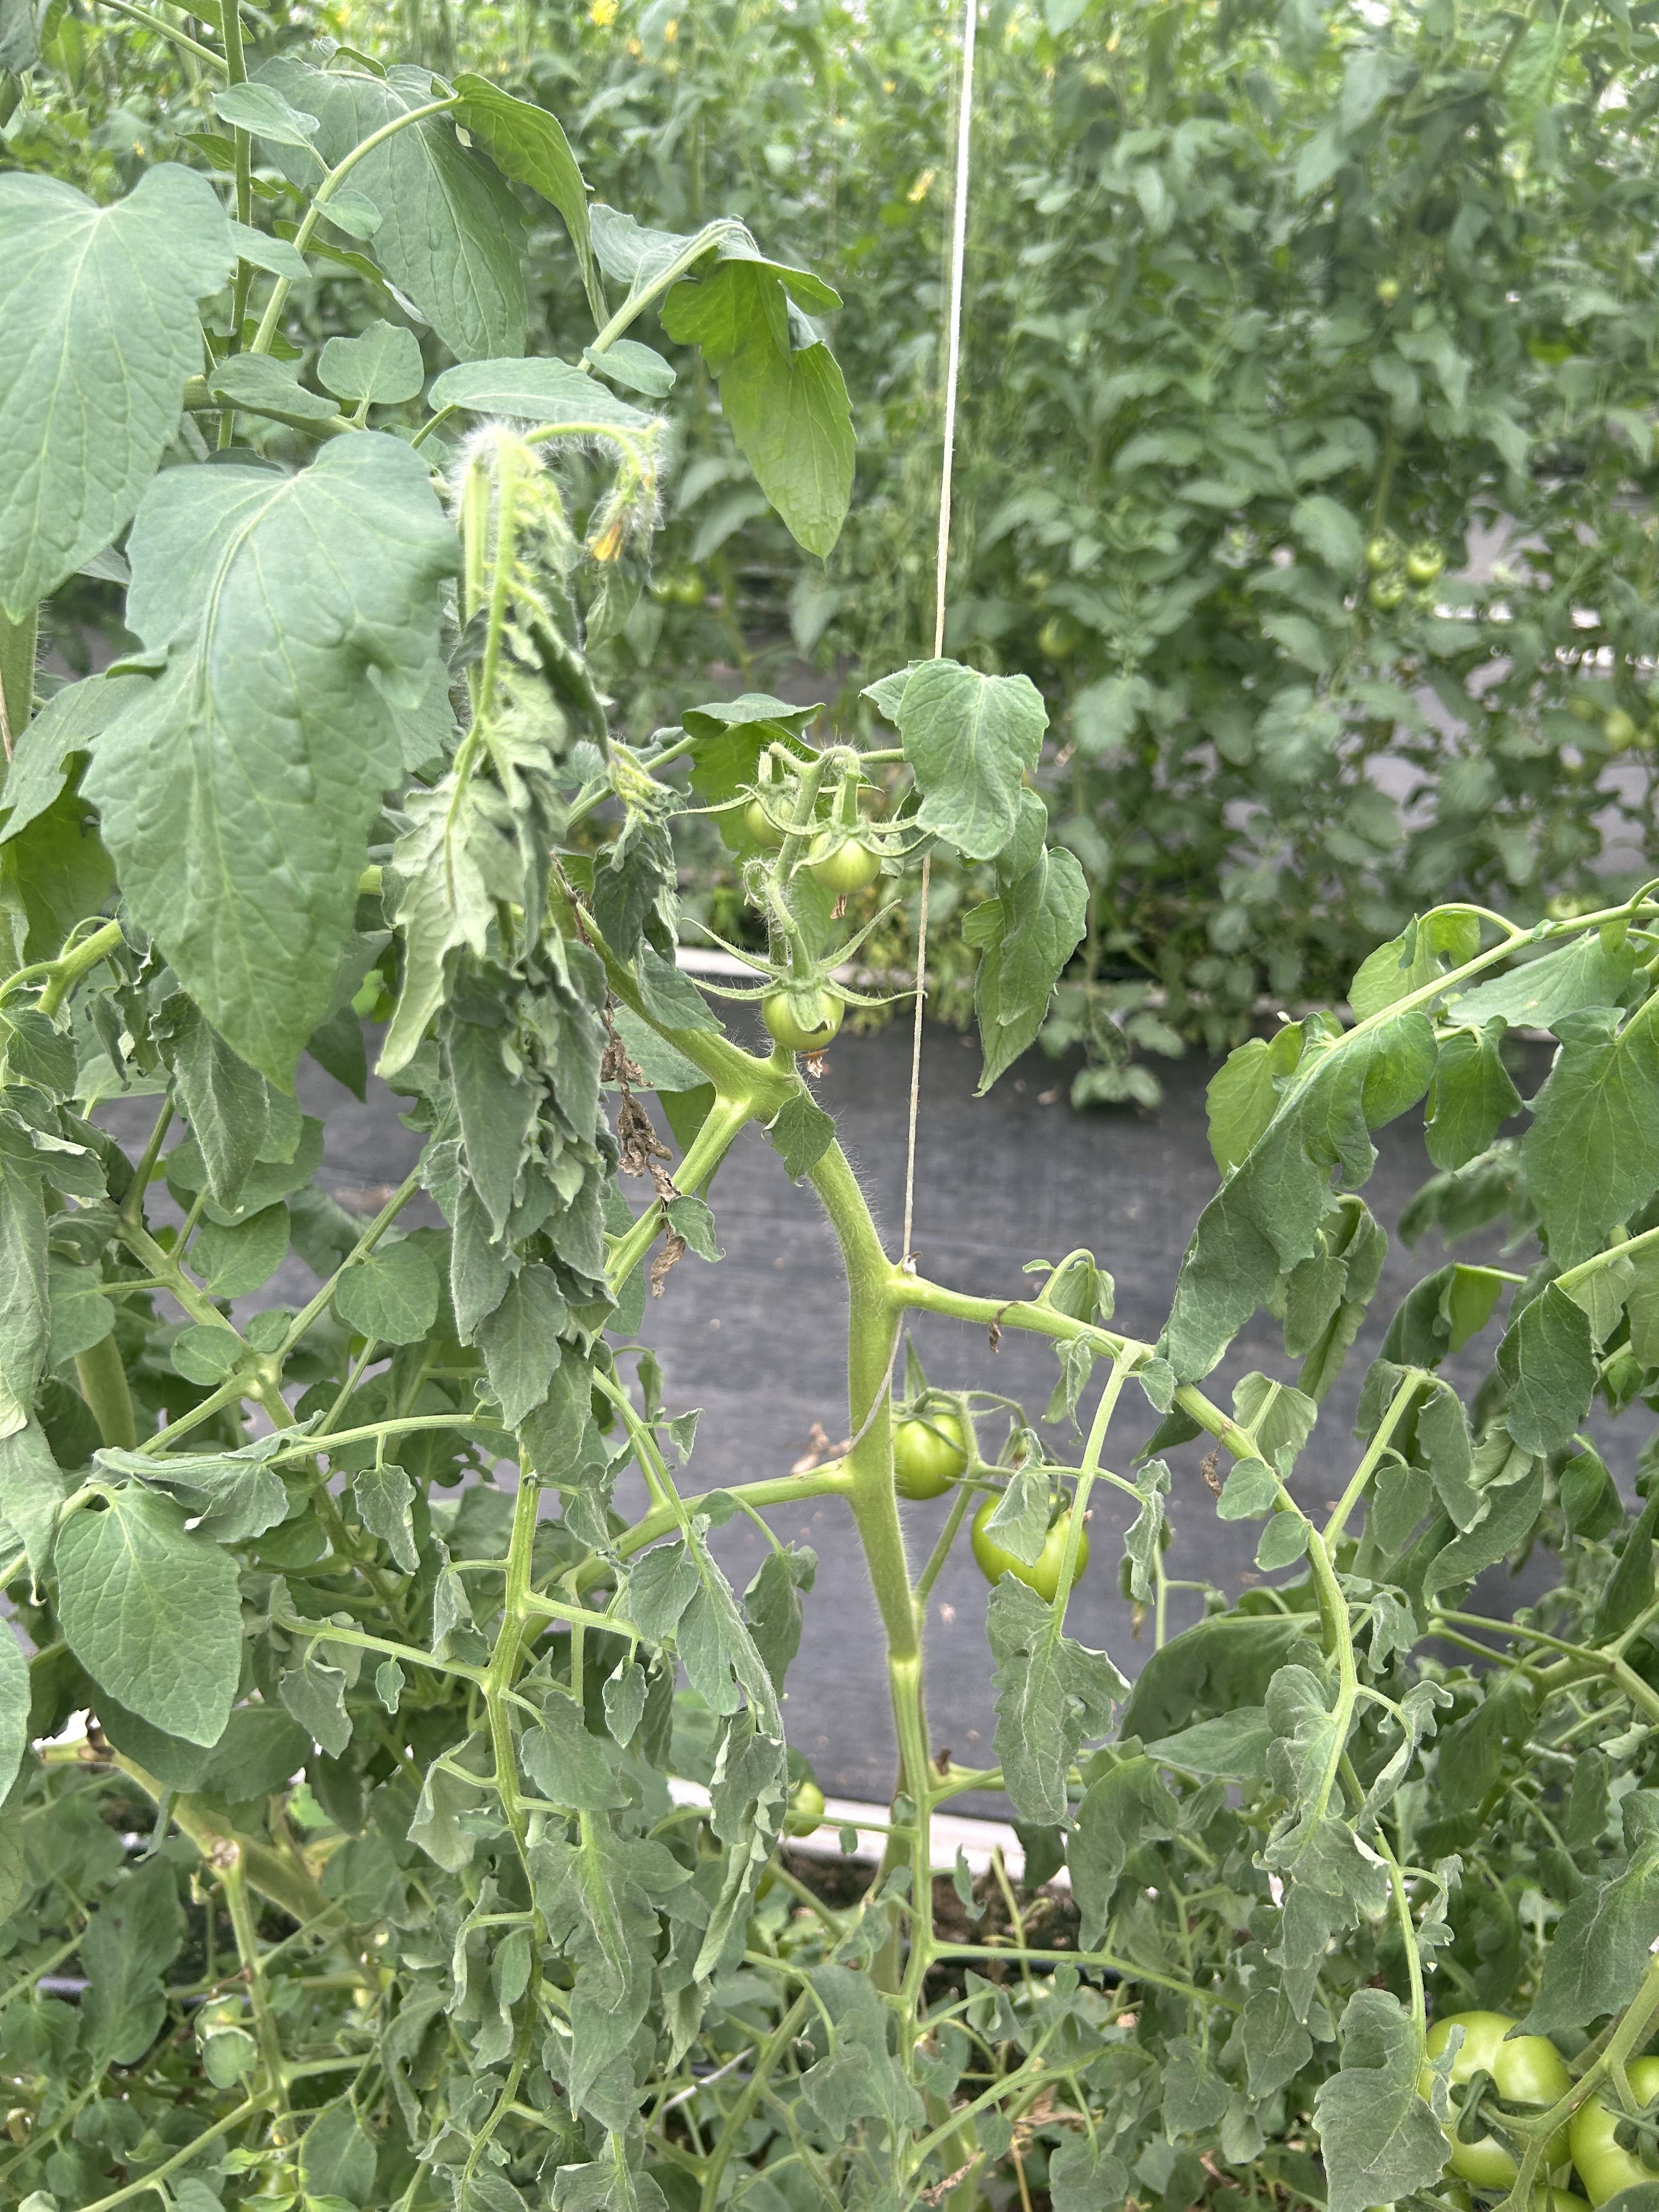
Disease: Wilt